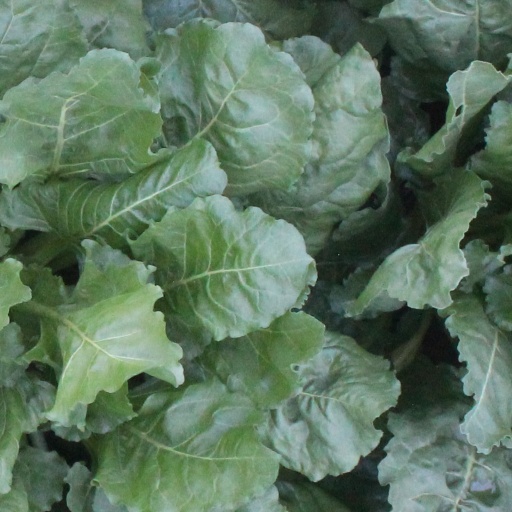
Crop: sugar beet